Night Comes On

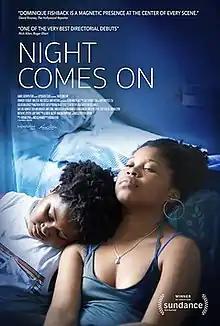
Film poster

Night Comes On is a 2018 American drama film directed by Jordana Spiro, who wrote the screenplay with Angelica Nwandu. The film was developed by Nwandu and Spiro at the Sundance Institutes Screenwriter Lab in 2014. It is inspired by Nwandu's experiences in foster care. The film premiered on January 19, 2018 at the 2018 Sundance Film Festival and was given a limited theatrical and VOD release by Samuel Goldwyn Films on August 3, 2018.